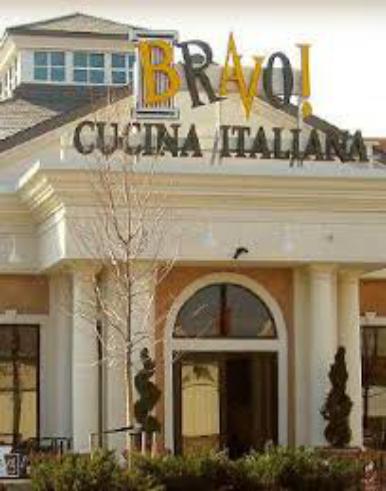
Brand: Bravo!, Cucina Italiana
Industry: Food